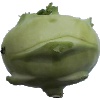
Label: Kohlrabi 1